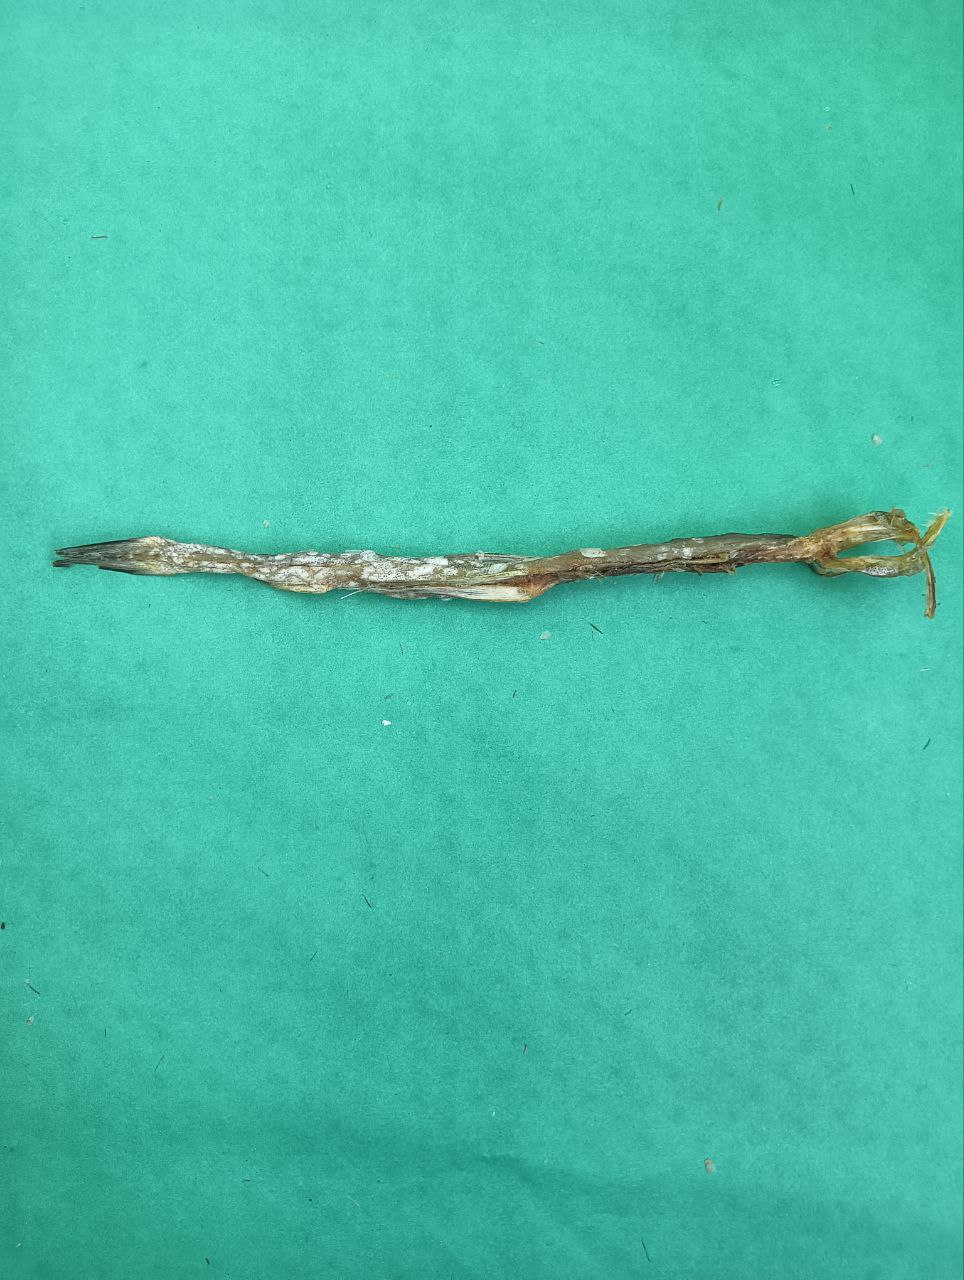
Species: Loitta